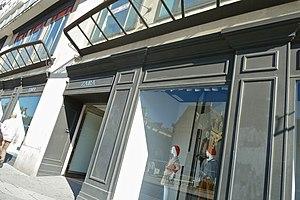
Magasin Zara à Rennes (Ille-et-Vilaine, France).